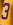
Number: 3